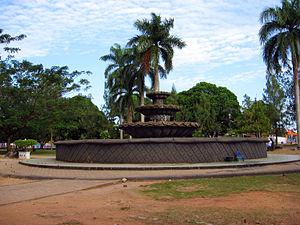
Metro, anciennement Trimurjo, est une kota située dans la province indonésienne de Lampung dans le sud de l'île de Sumatra. Fondée en 1936, elle a une superficie de 68,74 km² et une population de 145 346 selon le recensement de 2010, et 152 428 selon l'estimation officielle de janvier 2014.